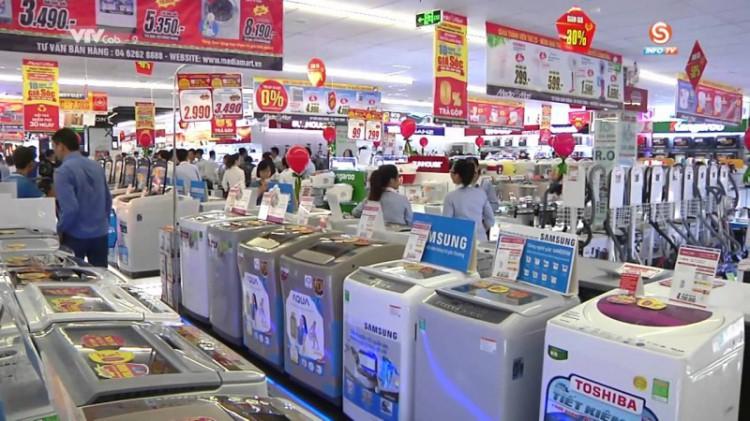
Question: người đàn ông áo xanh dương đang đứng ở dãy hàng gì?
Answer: người đàn ông đang đứng ở dãy máy giặt